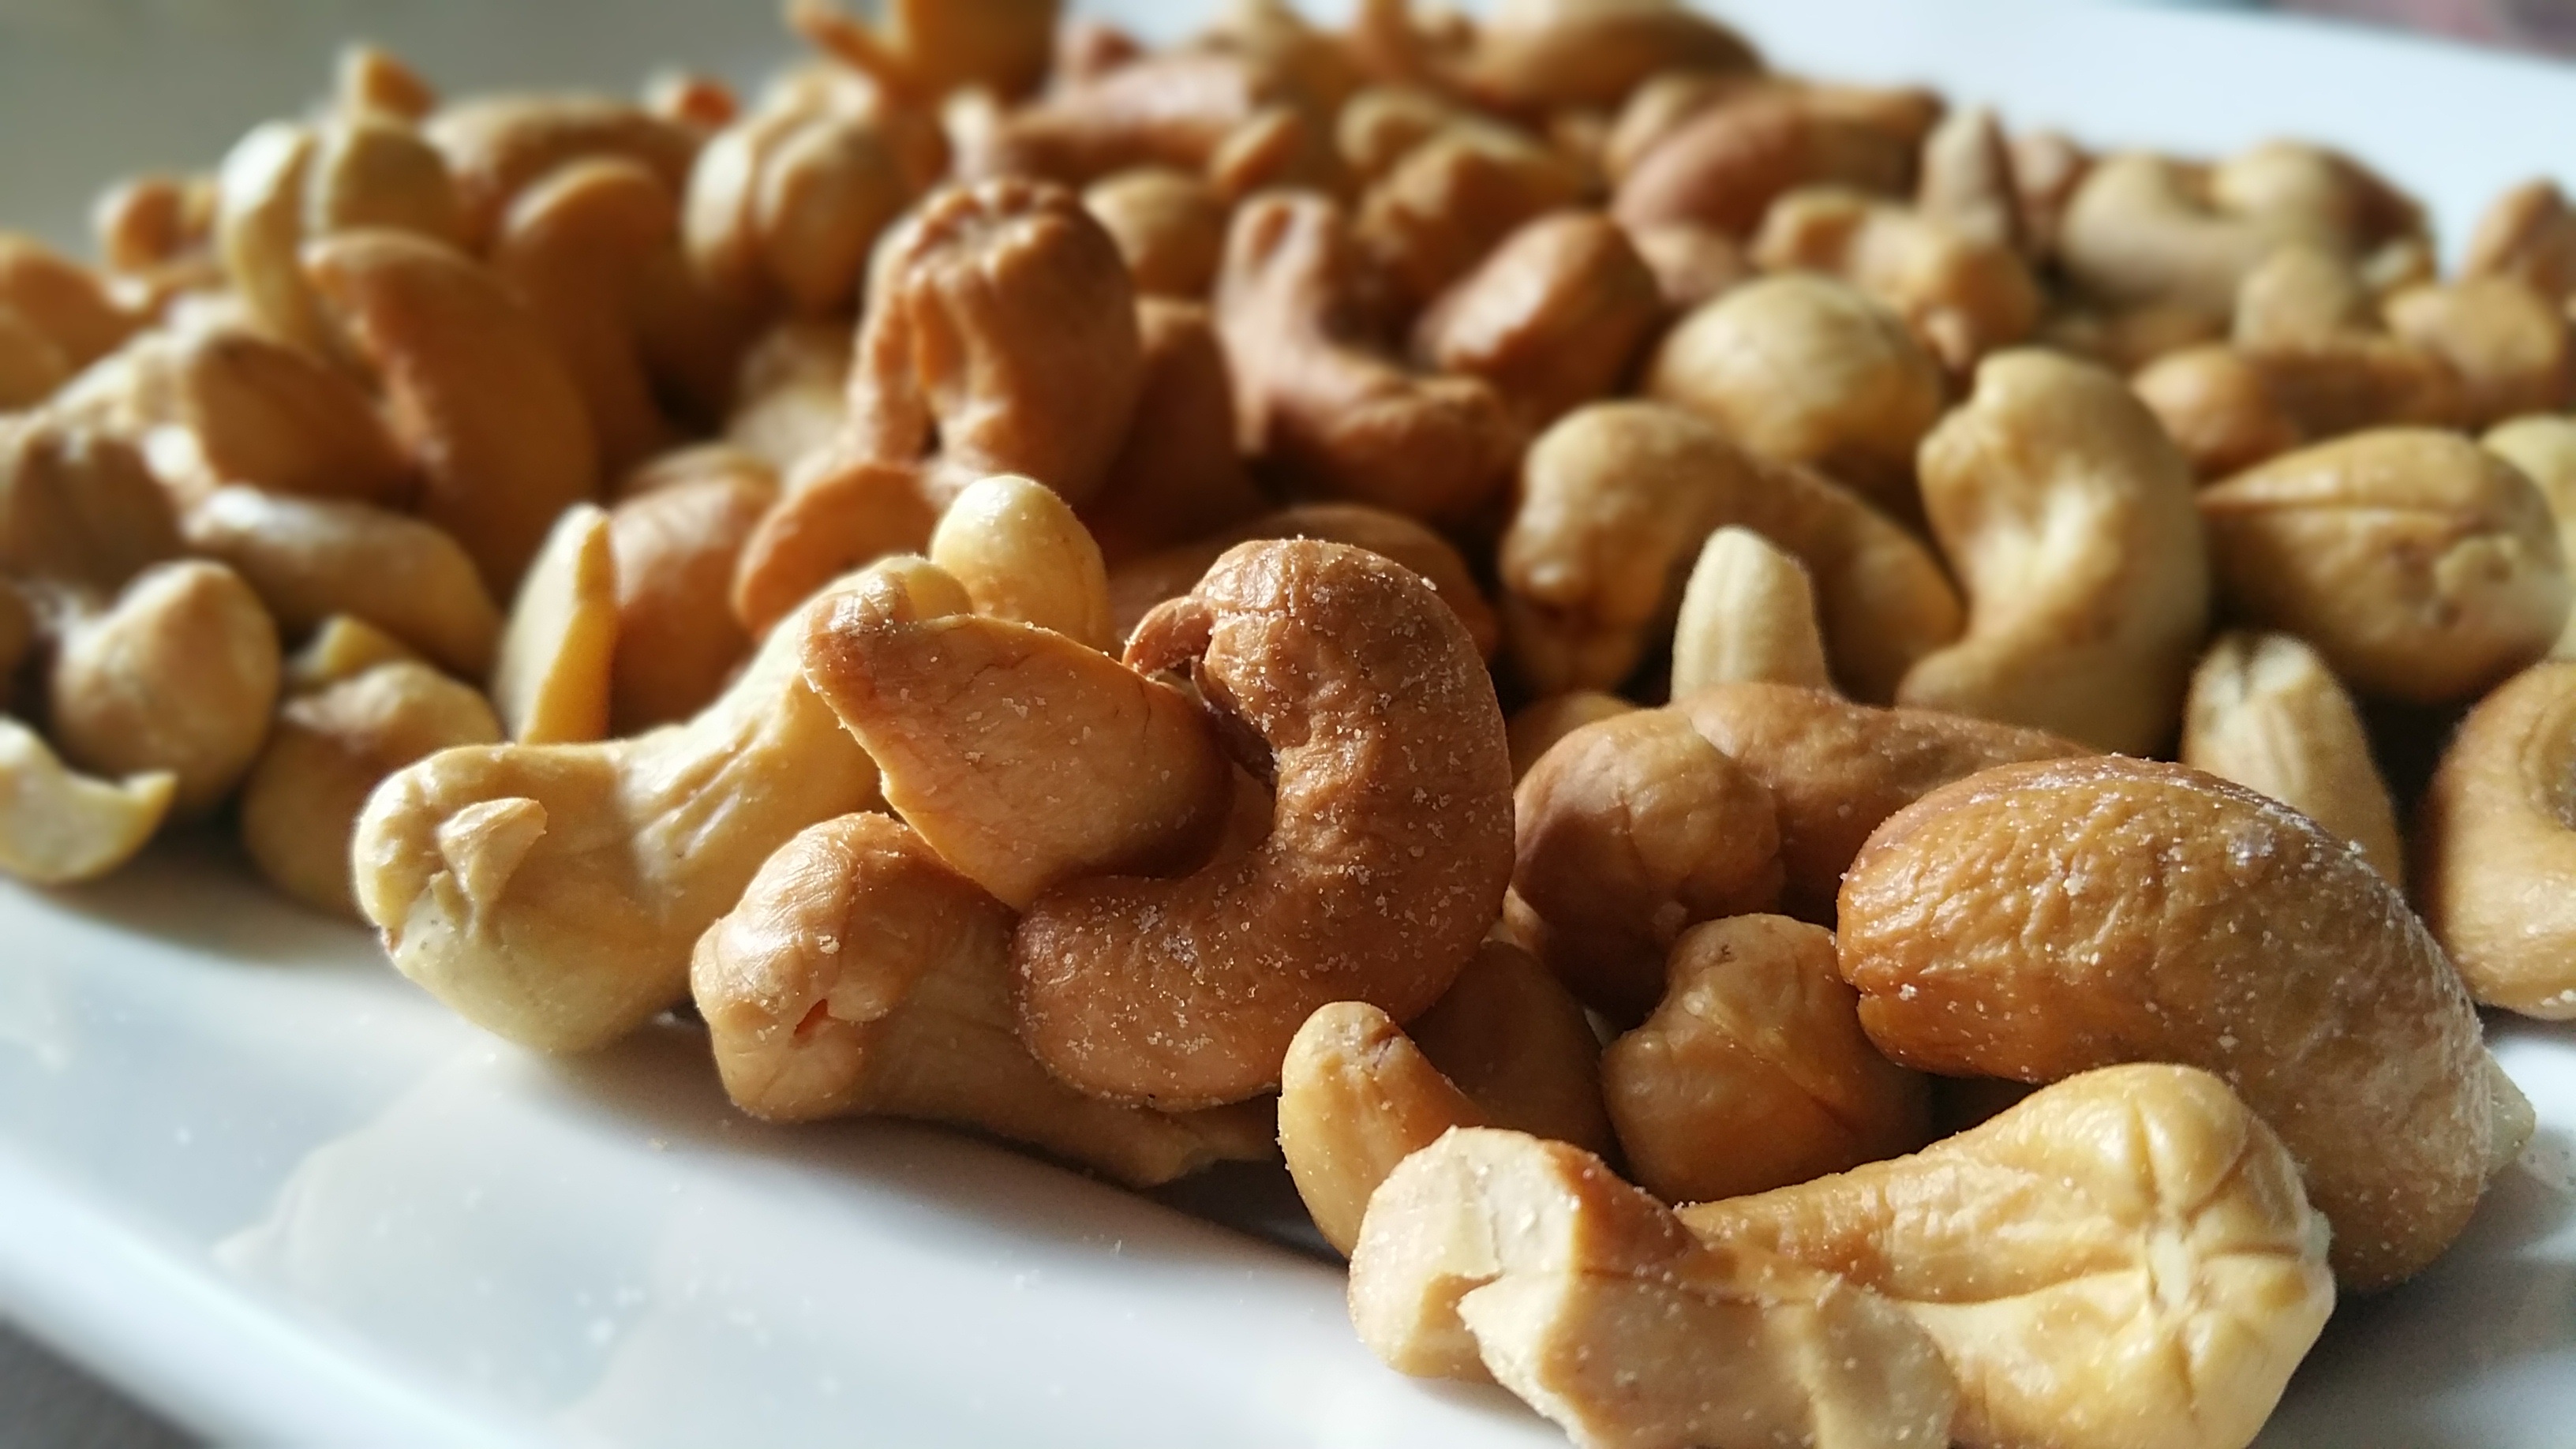
dish, food, produce, nut, cuisine, flowering plant, grass family, land plant, nuts seeds